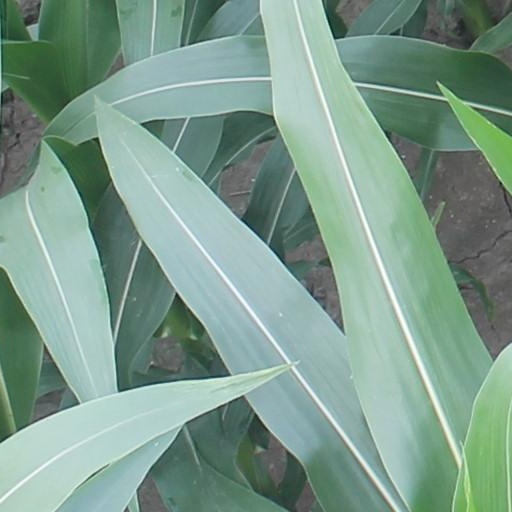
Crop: maize; corn